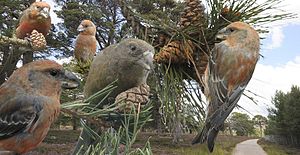
Stor korsnæb
Tegning af Wilhelm von Wright (1810 - 1887)
Tegning af Wilhelm von Wright (1810 - 1887)
Stor korsnæb er en 17-18 centimeter stor spurvefugl, der yngler i Nordeuropa. Med hjælp fra sit store næb med krydsende næbspidser har arten specialiseret sig i at åbne koglerne fra fyr for at få fat i frøene. I Danmark er den en meget sjælden ynglefugl og som regel en fåtallig trækgæst. I såkaldte invasionsår kan arten dog være almindelig.